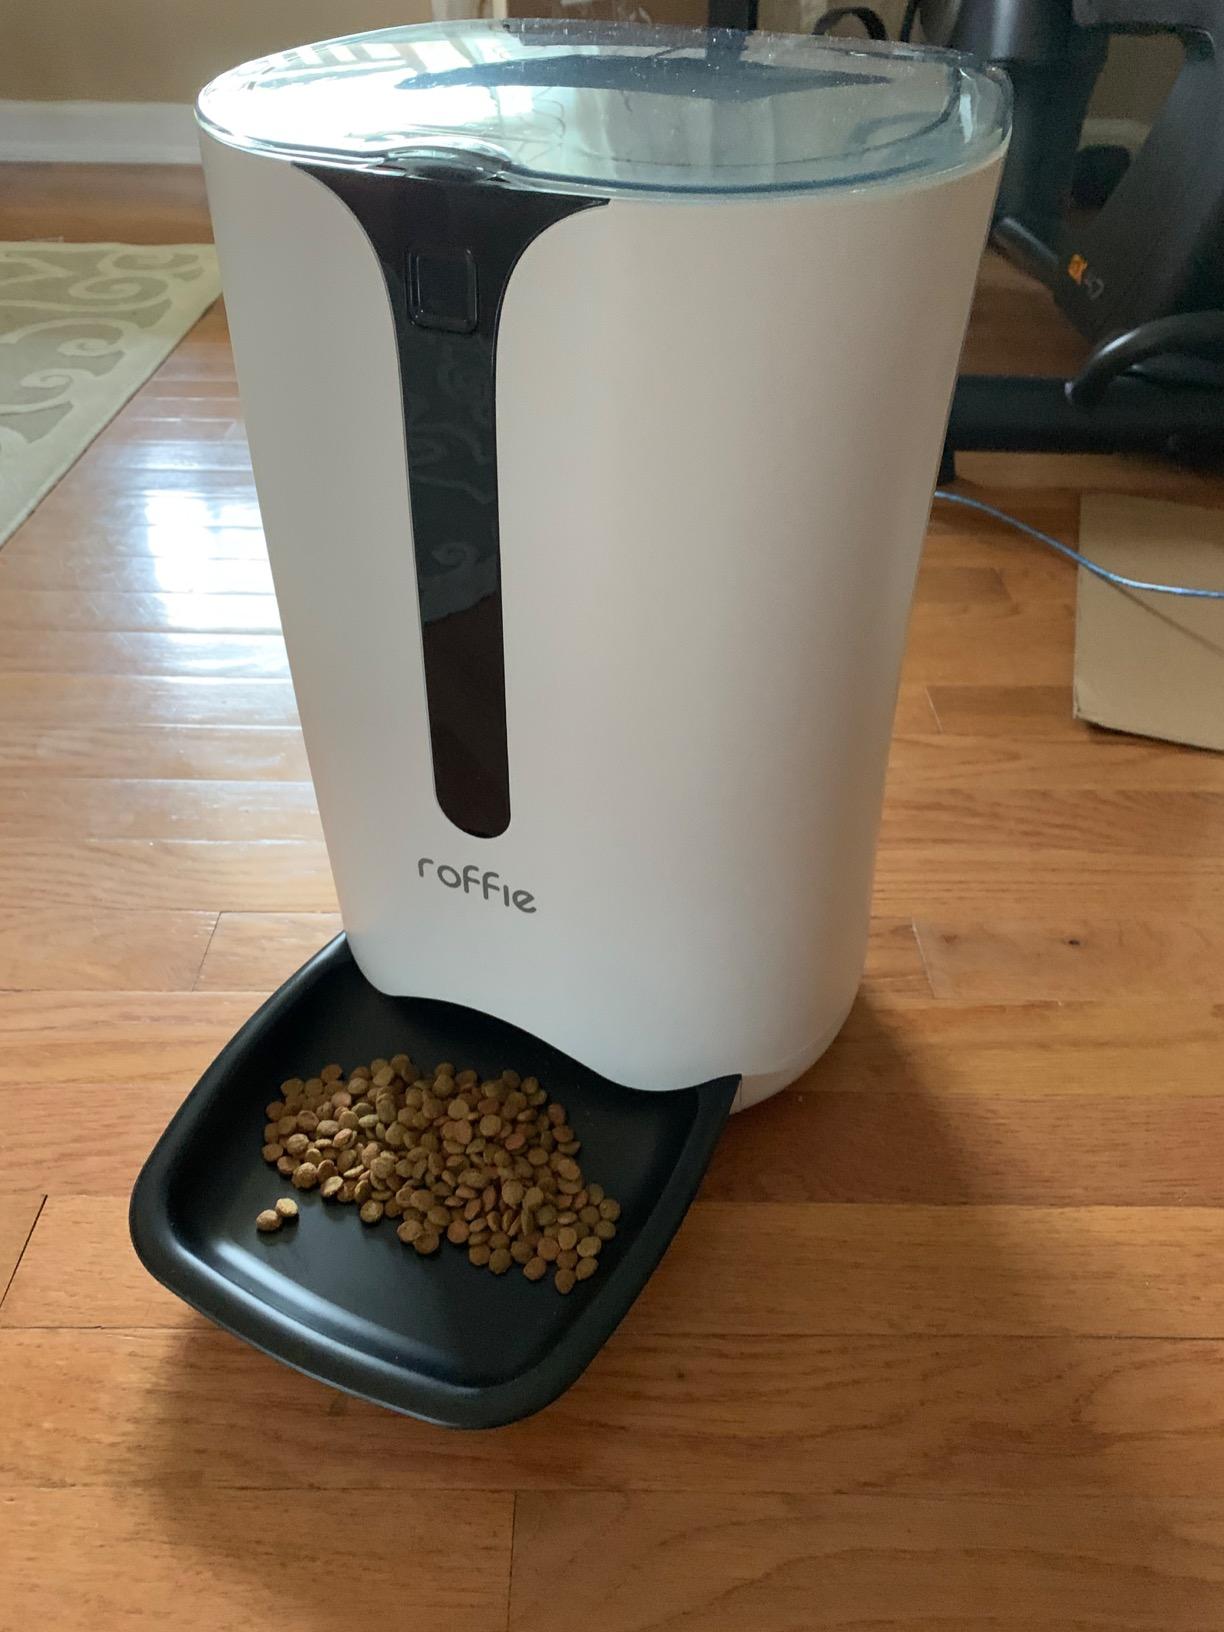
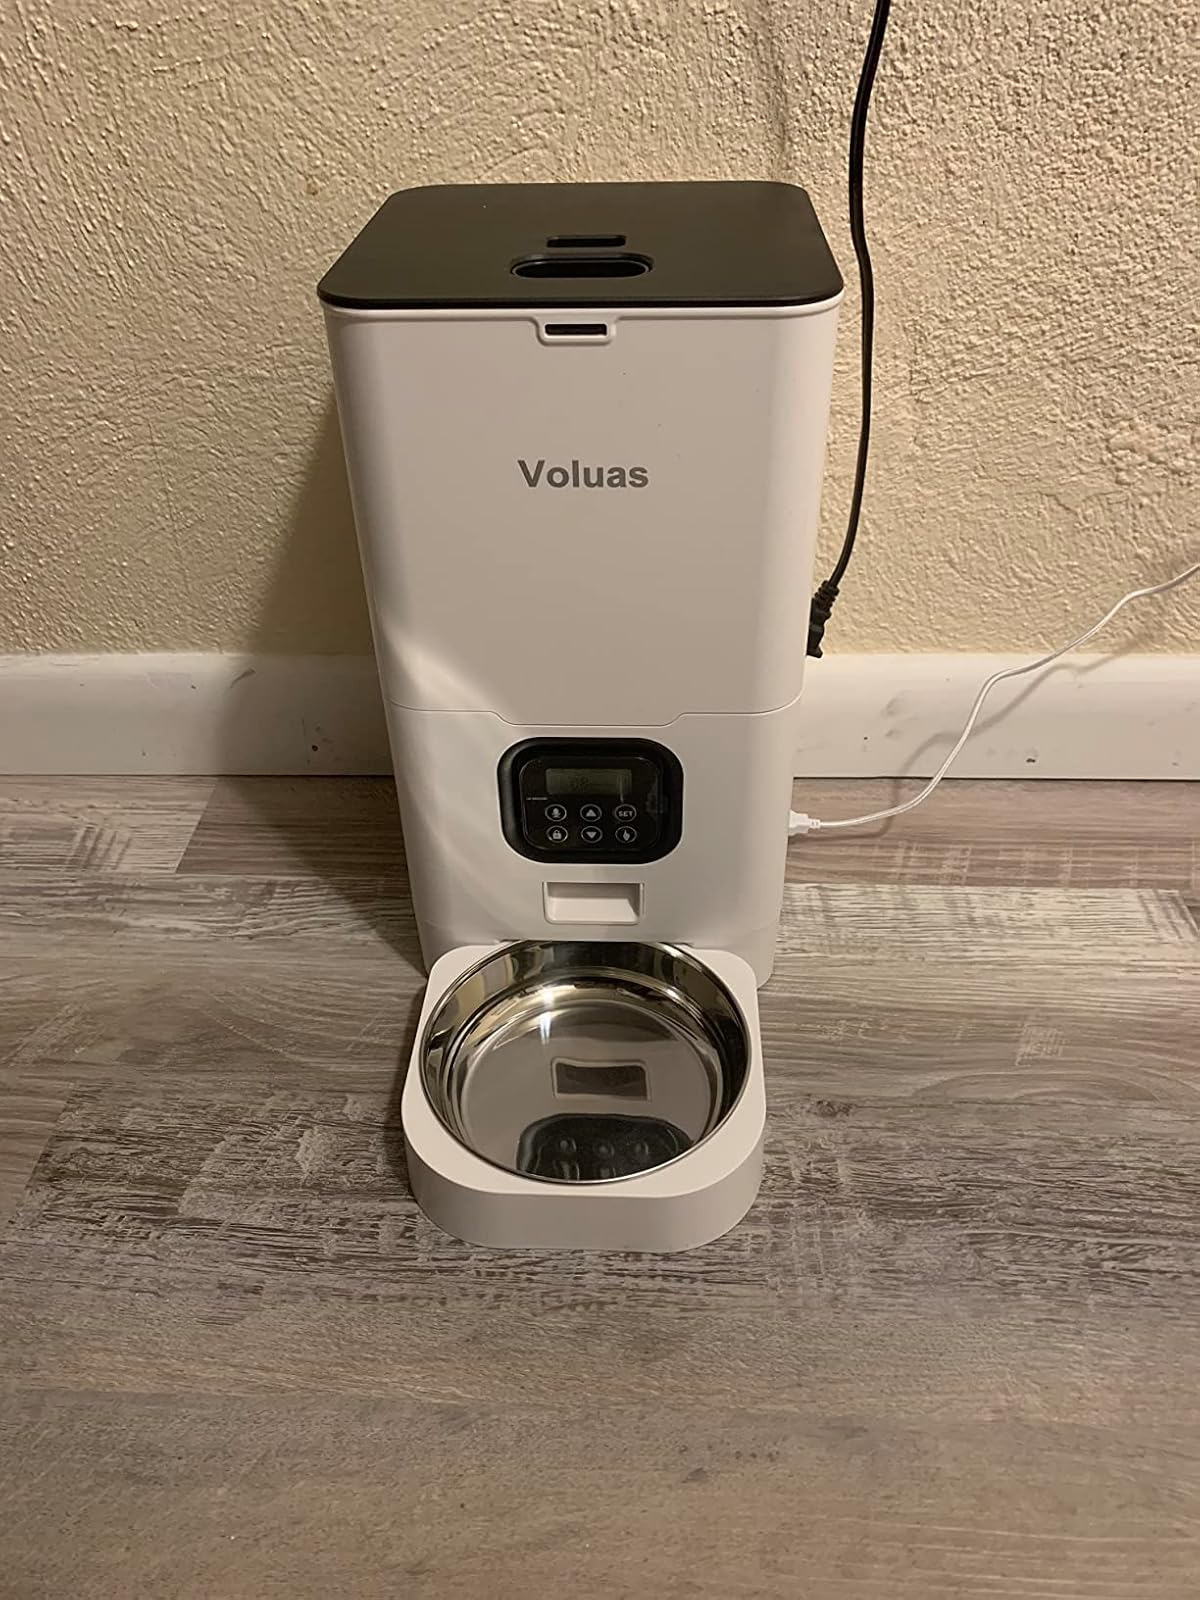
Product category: items_feeder
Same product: no